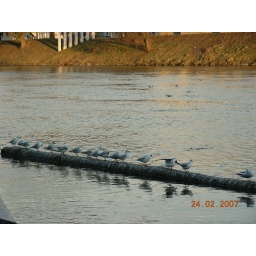
Line of birds in river Danube